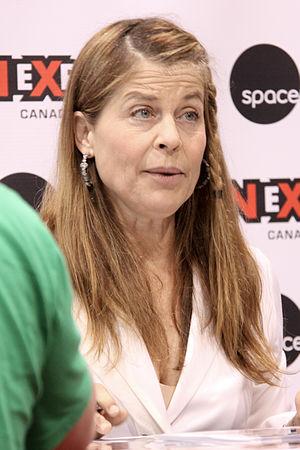
Linda Hamilton est une actrice américaine née le 26 septembre 1956 à Salisbury, dans le Maryland.